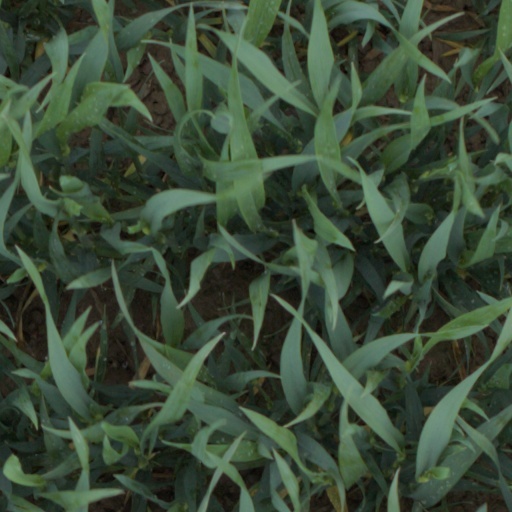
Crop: wheat